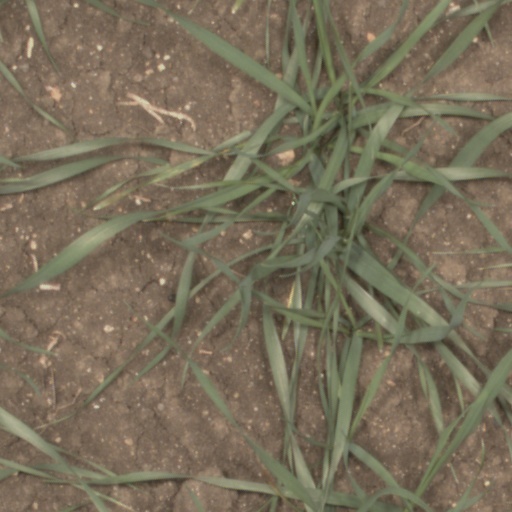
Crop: wheat